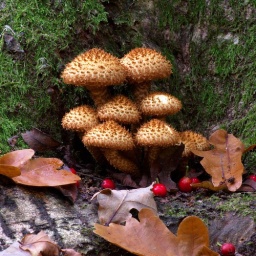
Cluster of mushrooms at the base of an oak tree in Herringfleet woods, Suffolk.